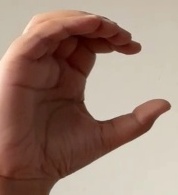
ASL sign: C